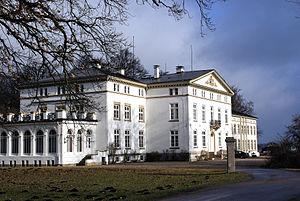
Le château de Waterneverstorf, appelé aussi château Waldersee, du nom de ses propriétaires, est un château de style néoclassique situé à Behrensdorf, dans le Schleswig occidental en Allemagne.